Pestalozzi-Stiftung Hamburg

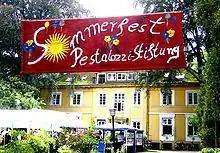
Summerfeast of the "Pestalozzi-Stiftung Hamburg" in the Diestelstraße

Employees of the Pestalozzi-Stiftung Hamburg act according to the principles of Johann Heinrich Pestalozzi. His motivation was based on his own experience of a childhood spent in poverty and deprivation. Johann Heinrich Pestalozzi grew up in difficult circumstances and was striving his whole life to educate poor and underprivileged children and teach them moral values and autonomy in daily life. According to this principle, the Pestalozzi-Stiftung is providing children, youths, families and people with handicaps with various options of support in different areas of life. The people who are supported learn to solve conflicts and everyday problems, to open up new vistas, to turn their ideas into reality, as well as to cut self-confidentially and successfully their own paths. The charity emphasises that it is a central goal to support and nurture the development of each individual according to their own talents, strengths and interests, and to build social networks within the society.